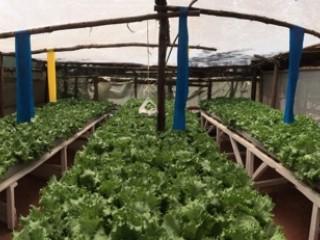
Hii ni grini hausi kwa ajili ya kilimo cha kisasa au mbogamboga, aina ya saladi zilizopandwa kwa mpangilio mzuri huku zikiwa katika vitanda vilivyoinuliwa kutoka ardhini, mimea ikiwa imestawi vizuri katika mazingira yanayothibitiwa.